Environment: real
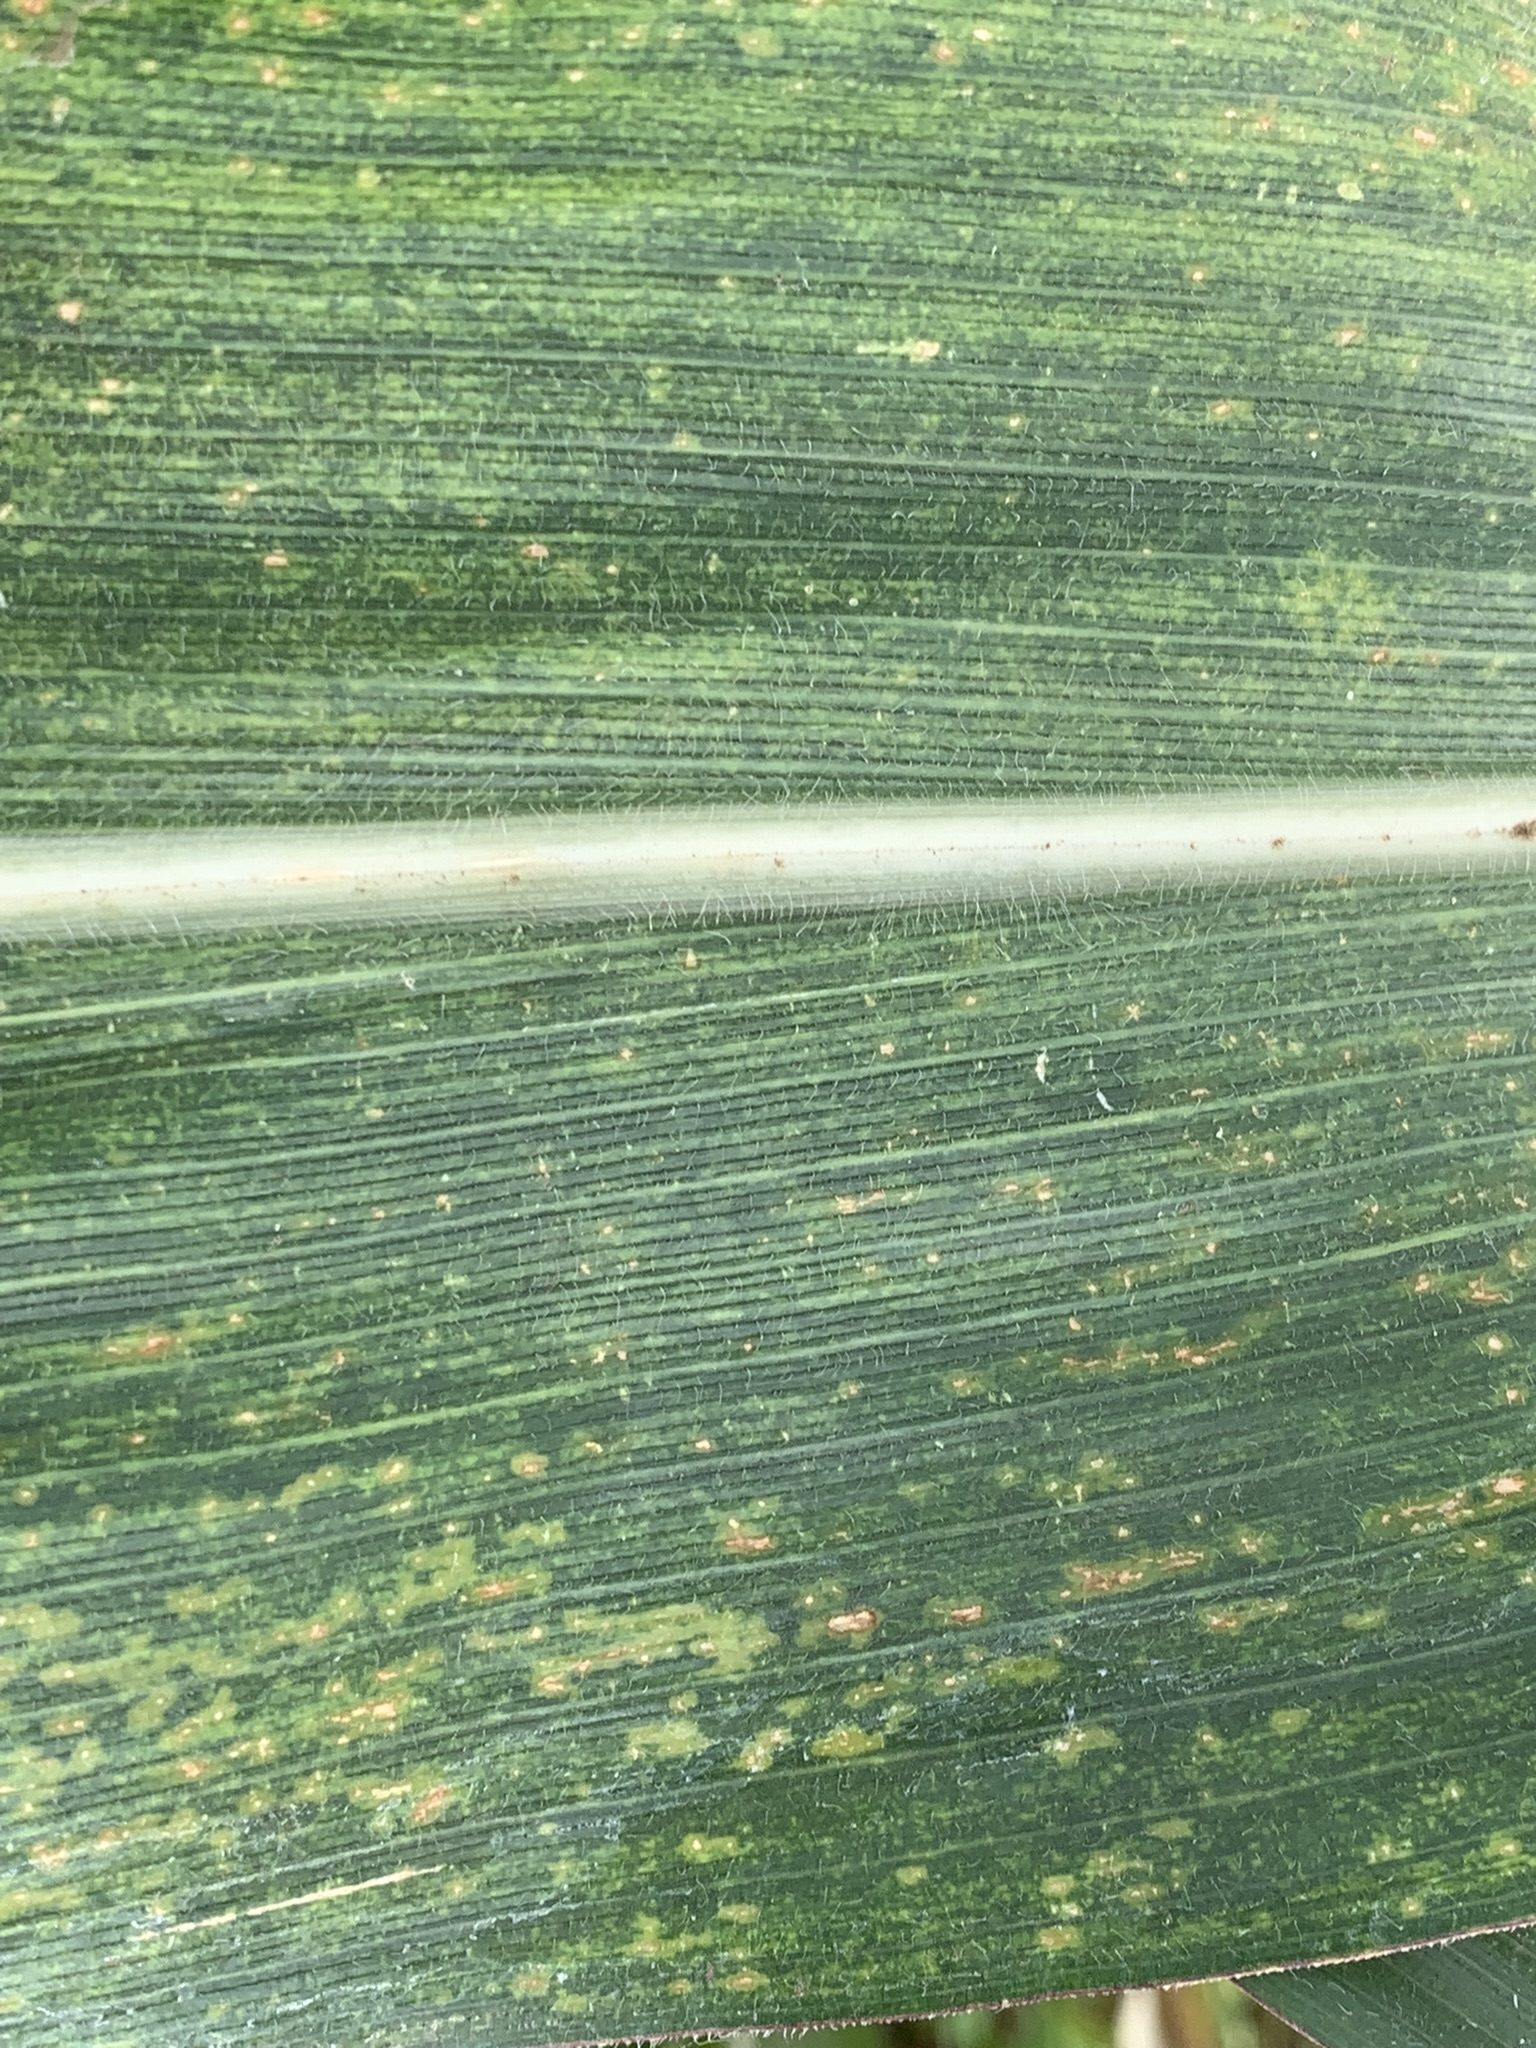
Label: lethal_necrosis